Sky position (RA, Dec in degrees): 247.817, 9.933
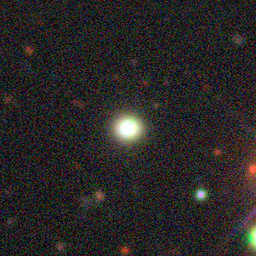
Galaxy morphology: Round Smooth Galaxies